Chuprene Glacier

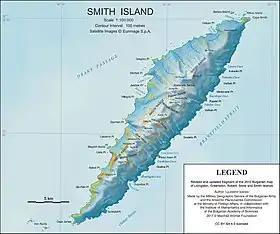
Topographic map of Smith Island.

Chuprene Glacier is a long glacier draining the northwest slopes of Imeon Range on Smith Island in the South Shetland Islands, Antarctica. It is situated northeast of Bistra Glacier, southwest of Yablanitsa Glacier and northwest of Krivodol Glacier, Pashuk Glacier and Rupite Glacier, and flows southwest of Drinov Peak and Popovo Saddle, and west of Slatina Peak and Varshets Saddle southwestward along the northwest slopes of Antim Peak and Evlogi Peak into Drake Passage south of Villagra Point and north of Garmen Point. Bulgarian early mapping in 2009. The glacier is named after the settlement of Chuprene in northwestern Bulgaria.